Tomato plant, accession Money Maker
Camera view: horizontal (90 deg, fisheye); turntable rotation: 300 degrees
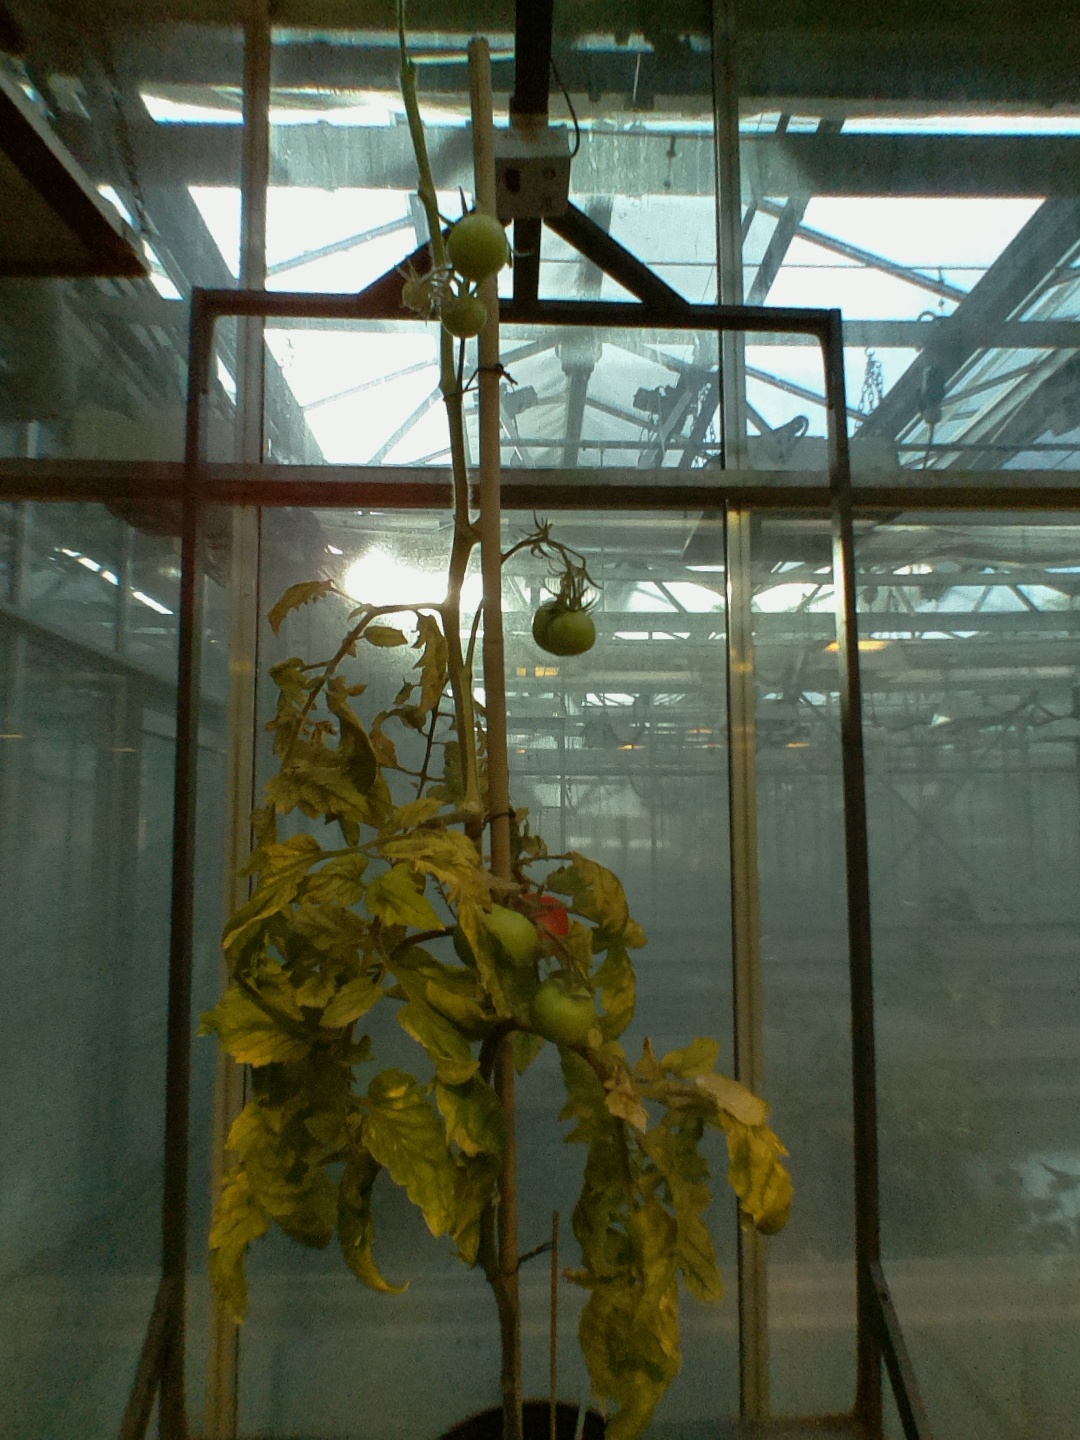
BBCH growth stage 81: 10%-20% of fruits show typical fully ripe color